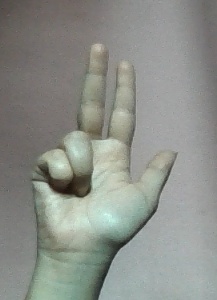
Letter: al